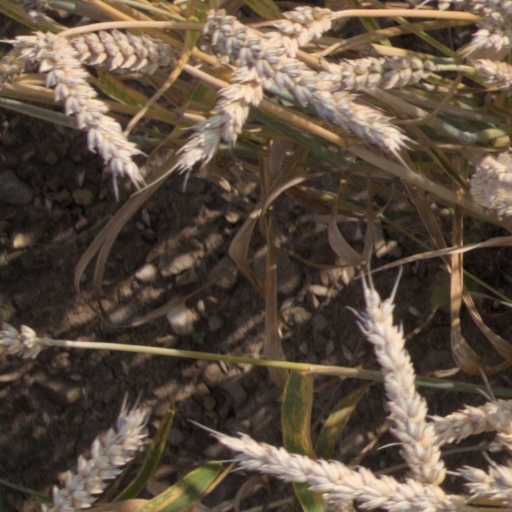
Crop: wheat